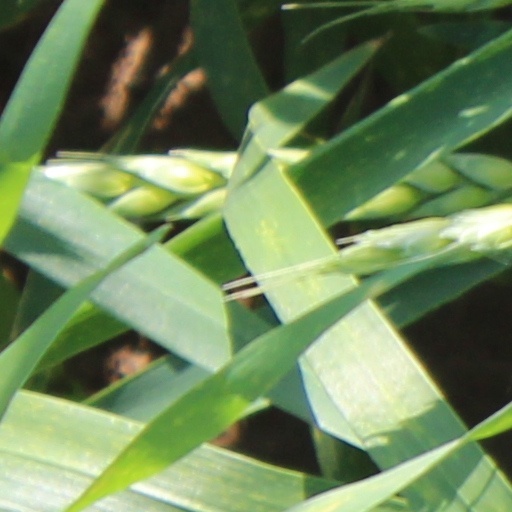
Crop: wheat